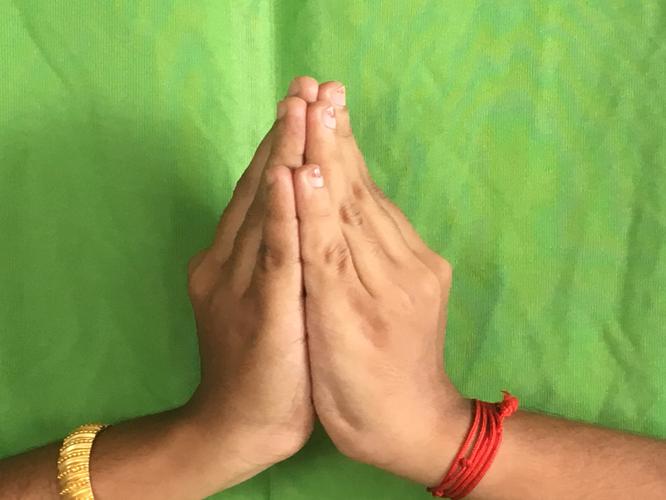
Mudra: Kapotham
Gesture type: double_hand